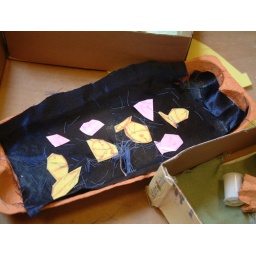
fish swim in shiney water ....